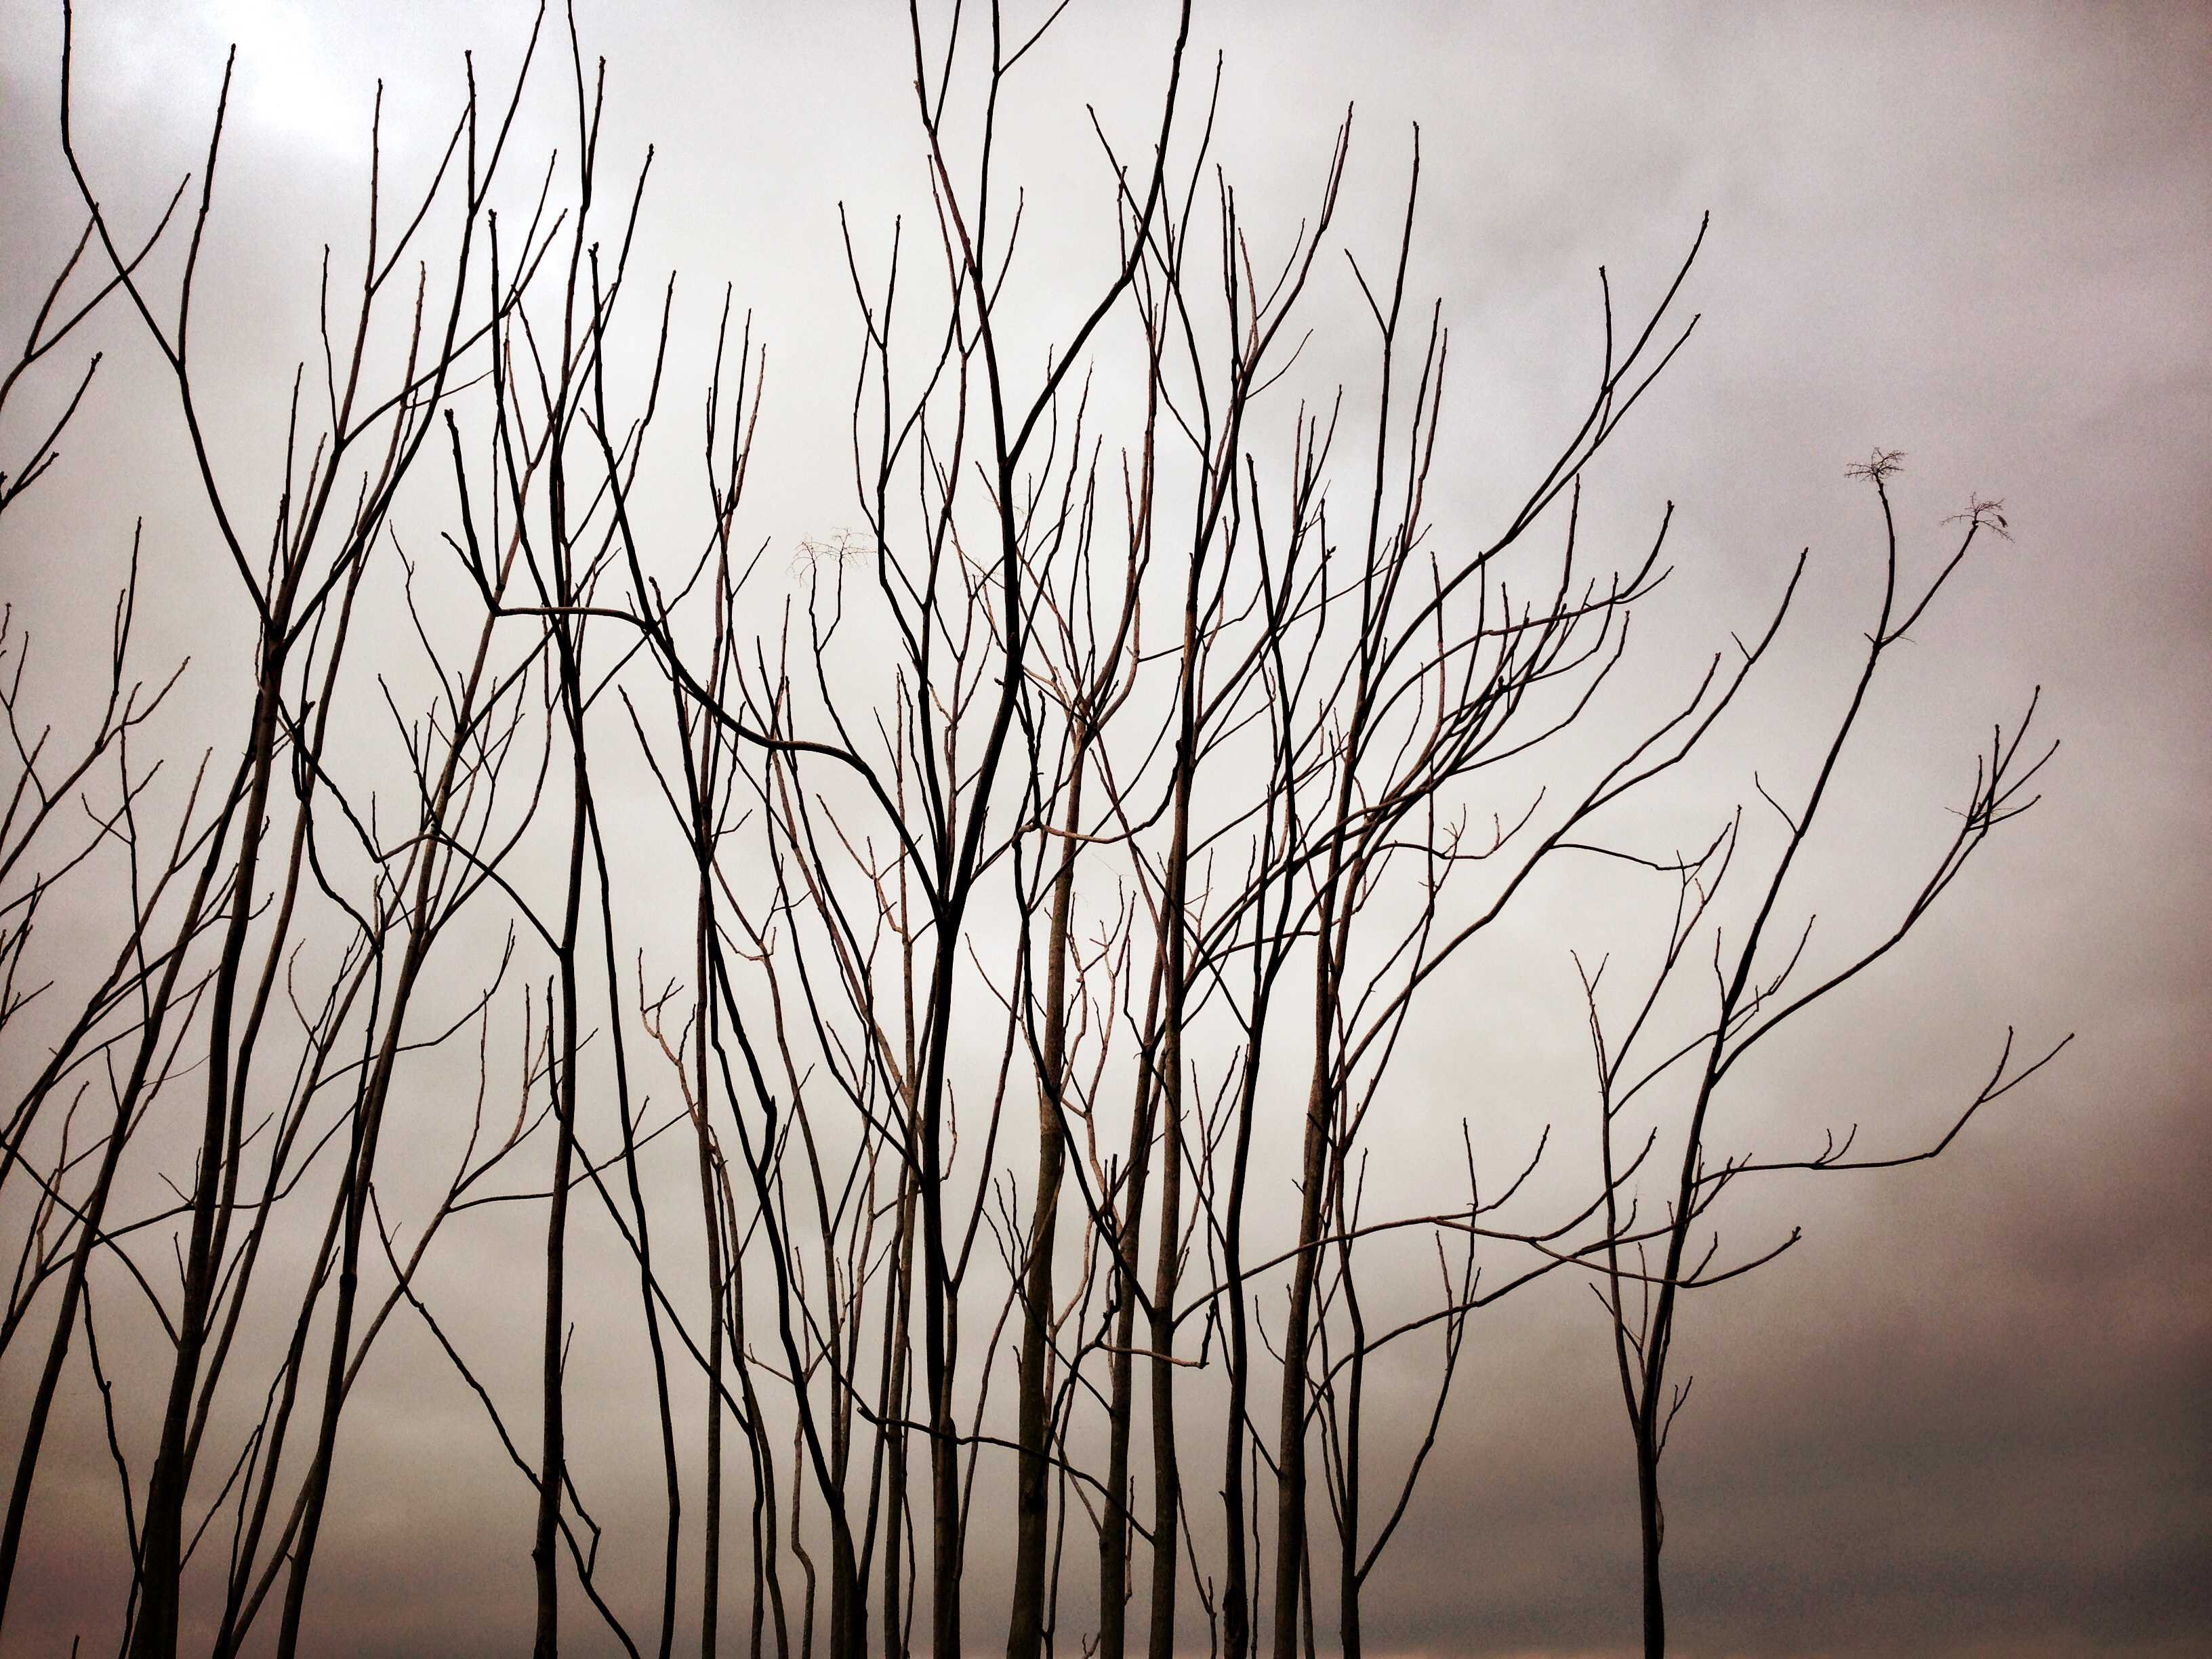
tree, nature, grass, branch, winter, plant, sky, morning, dry, savanna, twig, trees, branches, atmospheric phenomenon, grass family, woody plant